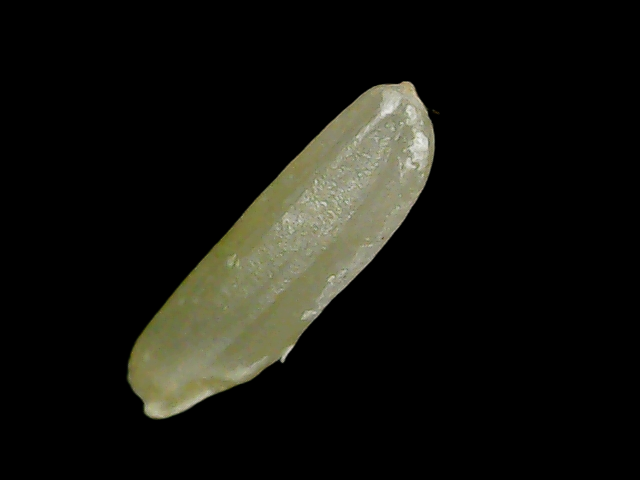
Rice variety: Binadhan21